Lisa Doorn

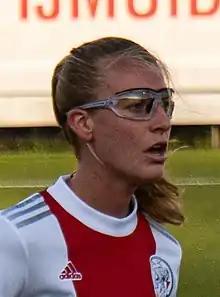
Doorn in 2021

Lisa Doorn (born 8 December 2000) is a Dutch football player. She plays for 1899 Hoffenheim in the German Frauen-Bundesliga and has made her debut in the national team.